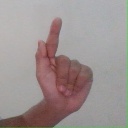
अक्षर: ळ